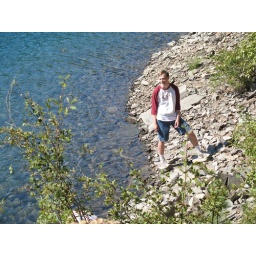
Before heading back the way we came, Jeff &amp;amp; Paula climbed down the hill to play in the water a bit.